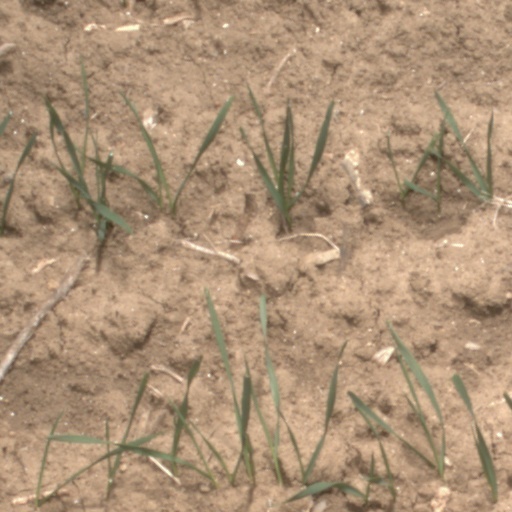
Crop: wheat